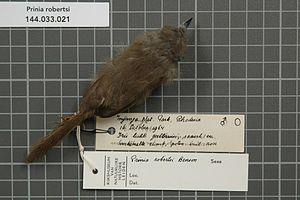
Oreophilais est un genre monotypique de passereaux de la famille des Cisticolidae.